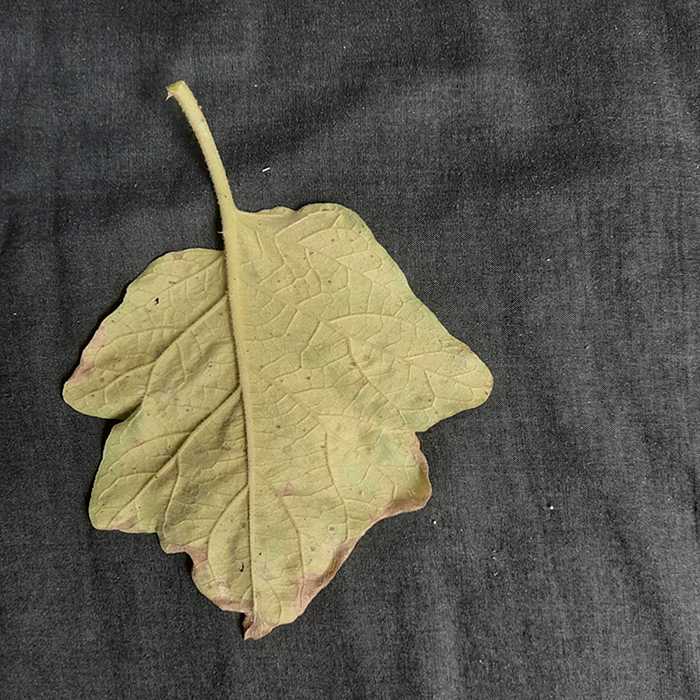
Plant: Eggplant
Label: Eggplant verticillium wilt